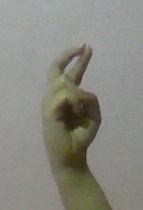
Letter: zay